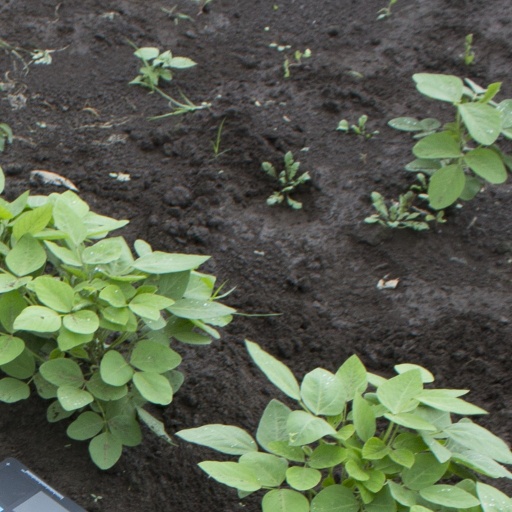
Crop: soybean